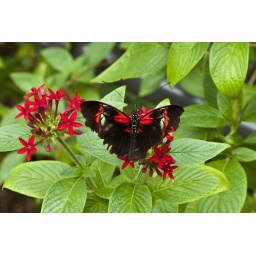
A black and red butterfly whose markings blend in with the exora flowers at Butterfly World in Florida.